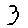
Label: 3